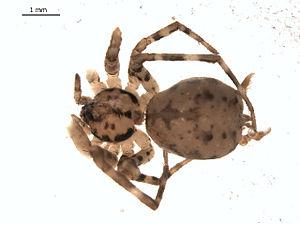
Hersiliola est un genre d'araignées aranéomorphes de la famille des Hersiliidae.
Hersiliola turcica est une espèce d'araignées aranéomorphes de la famille des Hersiliidae.